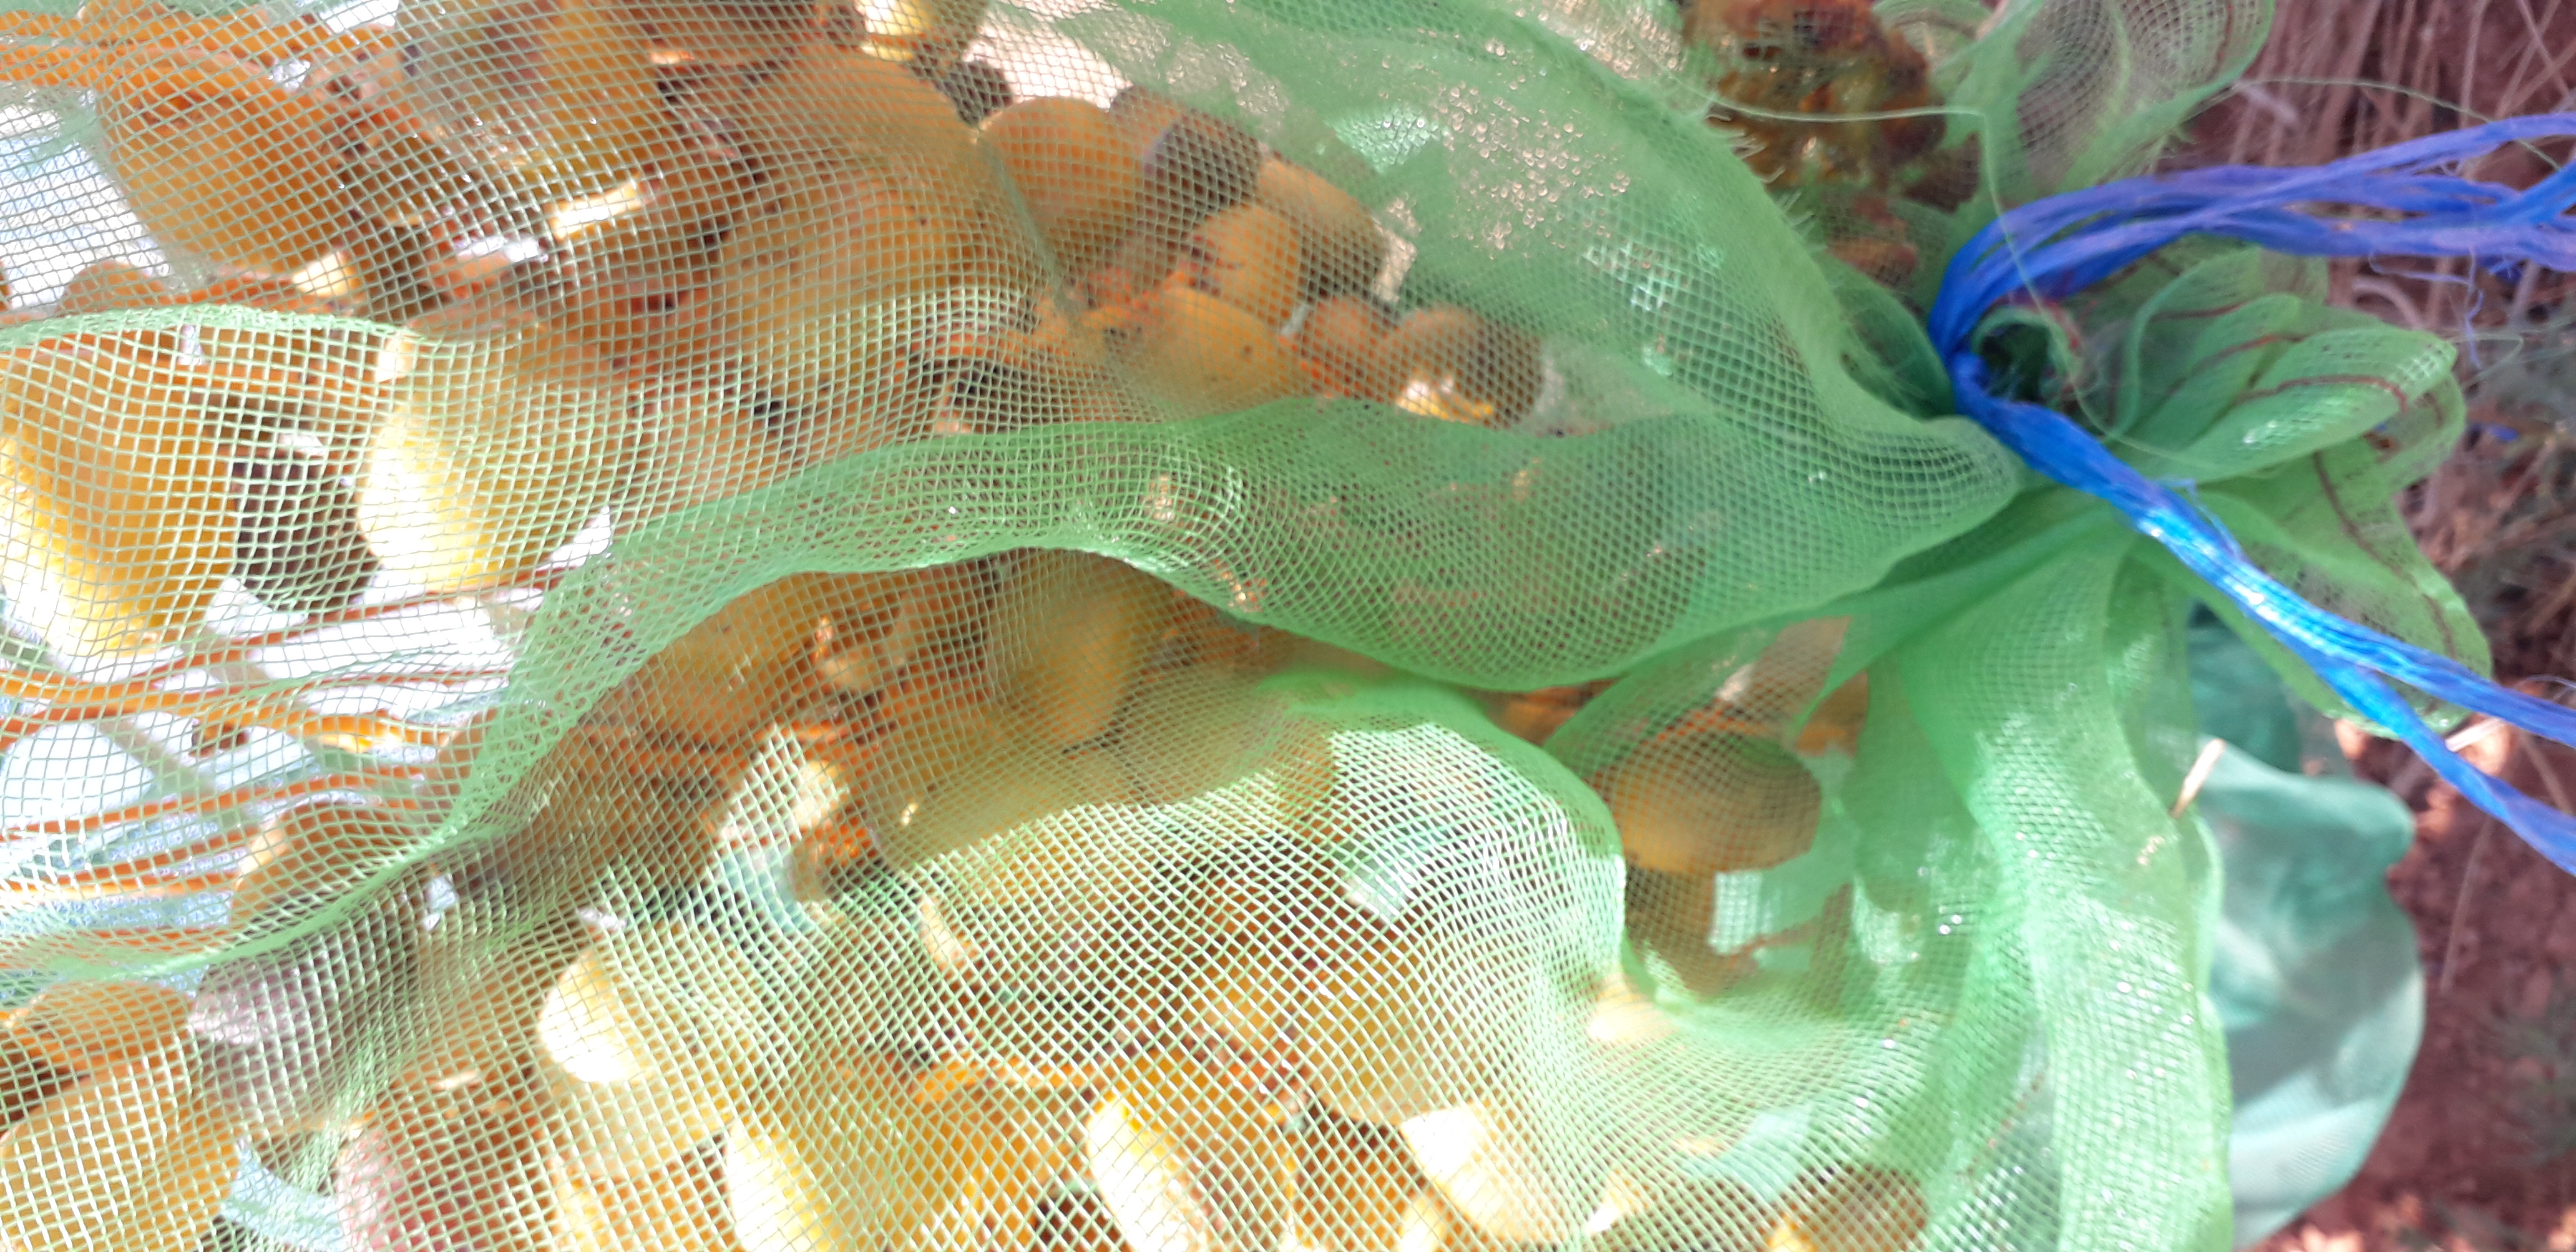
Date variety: Boufagous